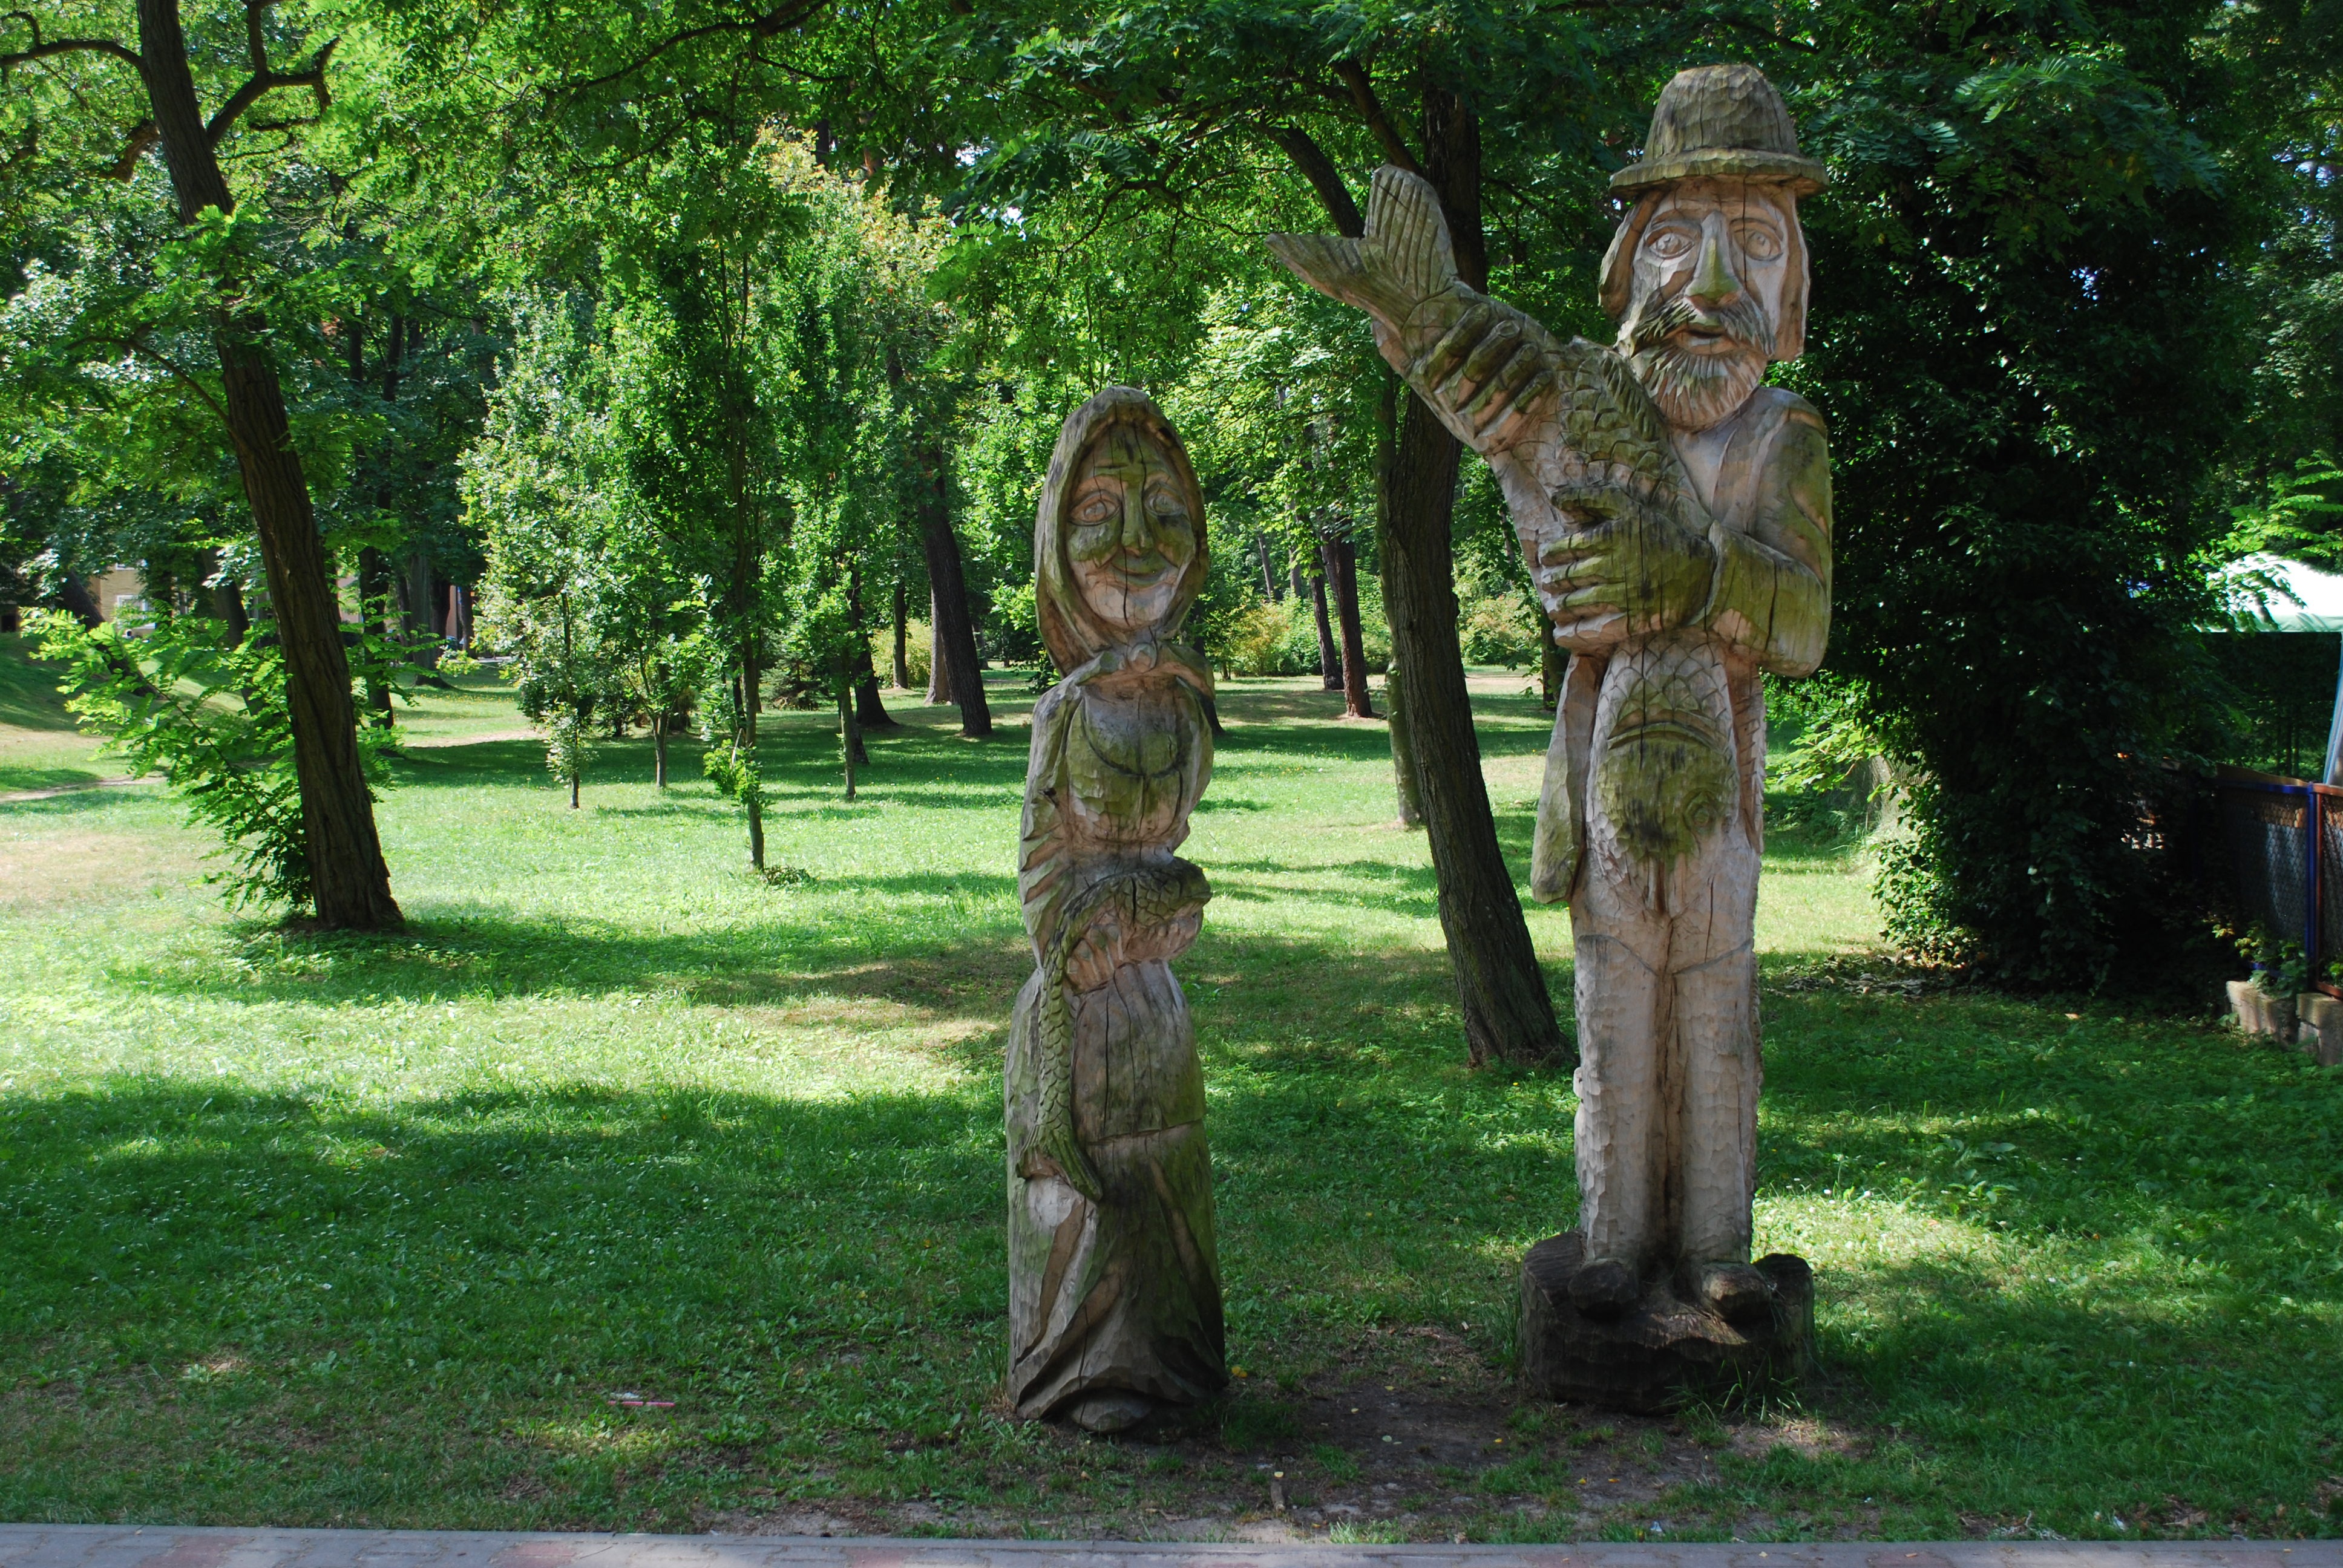
tree, monument, statue, park, garden, sculpture, memorial, art, woodland, chainsaw carving, dziwnow